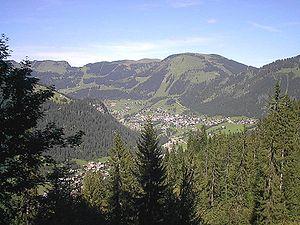
Vue générale de fr:Châtel en été
La liste des stations de sports d'hiver de Savoie présente l'ensemble des villages et stations de sports d'hiver situés sur le territoire de la Savoie, qui correspond aux deux départements français de la Savoie et de la Haute-Savoie.
Châtel est une commune française limitrophe avec la Suisse, située dans le département de la Haute-Savoie, en région Auvergne-Rhône-Alpes. Village d'altitude situé au fond du val d'Abondance, dans le Chablais savoyard, la commune comptait 1 246 habitants en 2017.